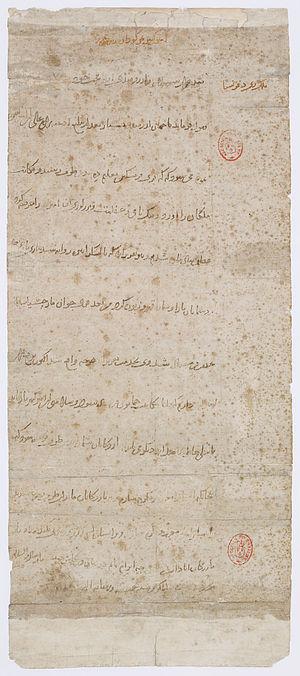
Lettre de Tamerlan à Charles VI, roi de France, pour l'engager à envoyer des marchands en Orient. Original en langue persane.
Timour, plus connu sous le nom de Tamerlan, né le 9 avril 1336 à Kech, près de Chakhrisabz, dans l'actuel Ouzbékistan, et mort le 18 février 1405 à Otrar dans l'actuel Kazakhstan, fut un guerrier turco-mongol du XIVᵉ siècle, conquérant d'une grande partie de l'Asie centrale et occidentale, fondateur de la dynastie des Timourides qui a existé jusqu'en 1507.